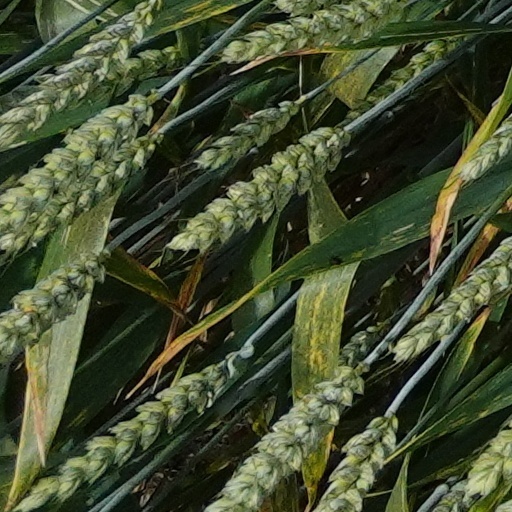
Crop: wheat